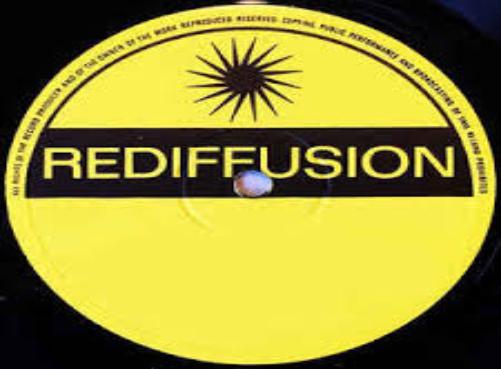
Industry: Electronic